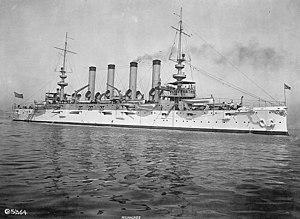
La classe Saint Louis (1905) fut une classe de croiseur protégé construite pour la marine de guerre américaine au début du XXᵉ siècle.